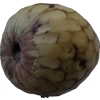
Label: cherimoya